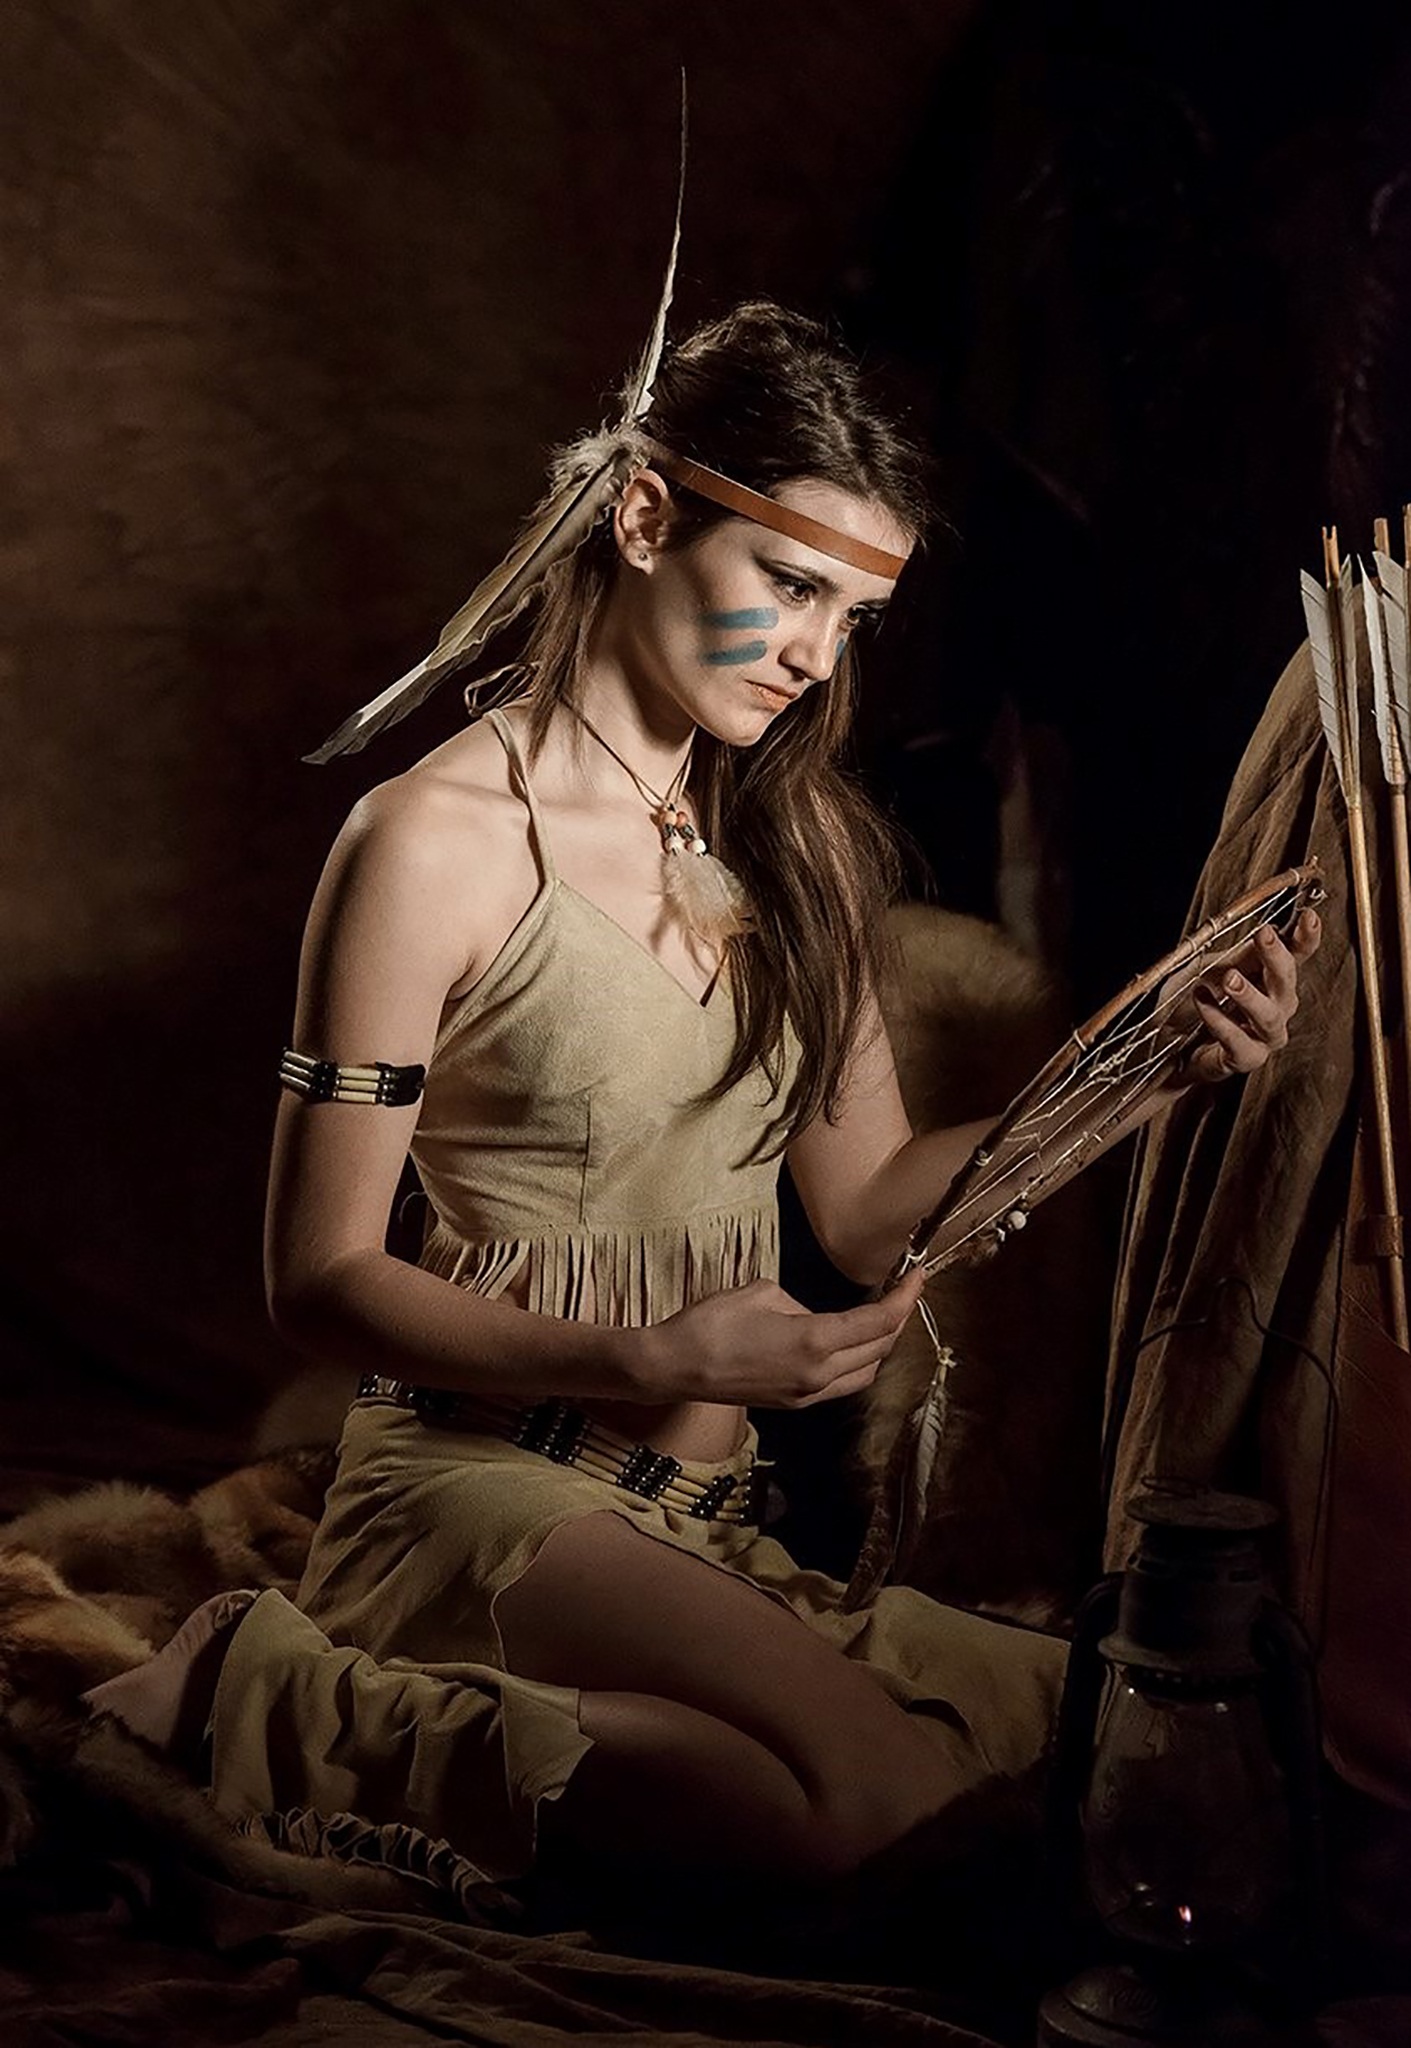
person, model, darkness, fashion, lady, beauty, disguise, costume, mythology, photo shoot, fictional character, human positions, art model, woman warrior